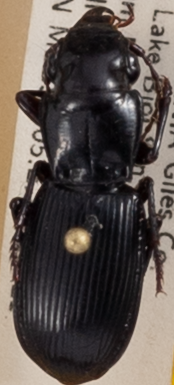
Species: Pterostichus rostratus
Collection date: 2021-09-21
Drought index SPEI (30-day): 1.46
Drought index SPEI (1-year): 0.688
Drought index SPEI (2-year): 1.69